Yuanwu Keqin

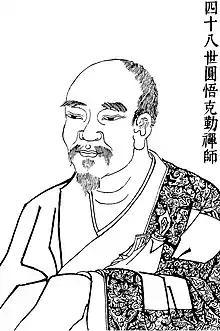

Yuanwu Keqin (Japanese: Engo Kokugon) (1063–1135) was a Han Chinese Chan monk who compiled the "Blue Cliff Record".